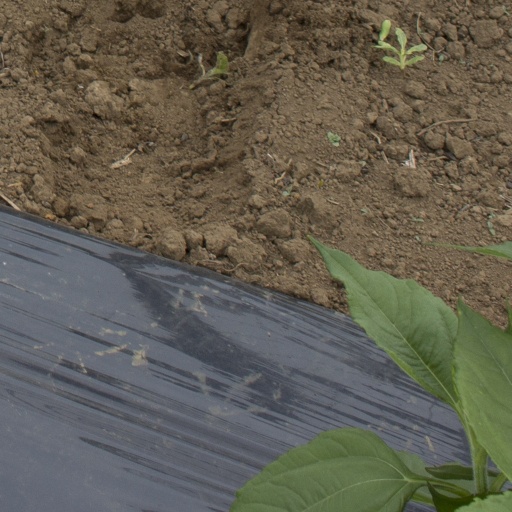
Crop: Jerusalem artichoke